The Light We Carry

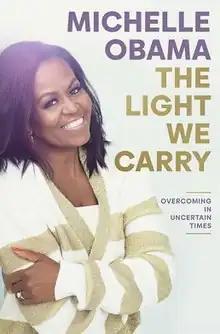

The Light We Carry: Overcoming in Uncertain Times is a nonfiction book written by Michelle Obama and published on November 15, 2022, by Crown Publishing. According to the "Associated Press", the author "shares the contents of her 'personal toolbox' - the habits and practices, attitudes and beliefs, and even physical objects that she uses to overcome her feelings of fear, helplessness and self-doubt." "The Light We Carry" has generally received positive reviews from book critics. In February 2023, it was announced that a podcast series by Obama based on topics in the book and the live book tour called "" was released on March 7 by Audible. In January 2023, it was BBC Radio 4's Book of the Week read by Obama herself.